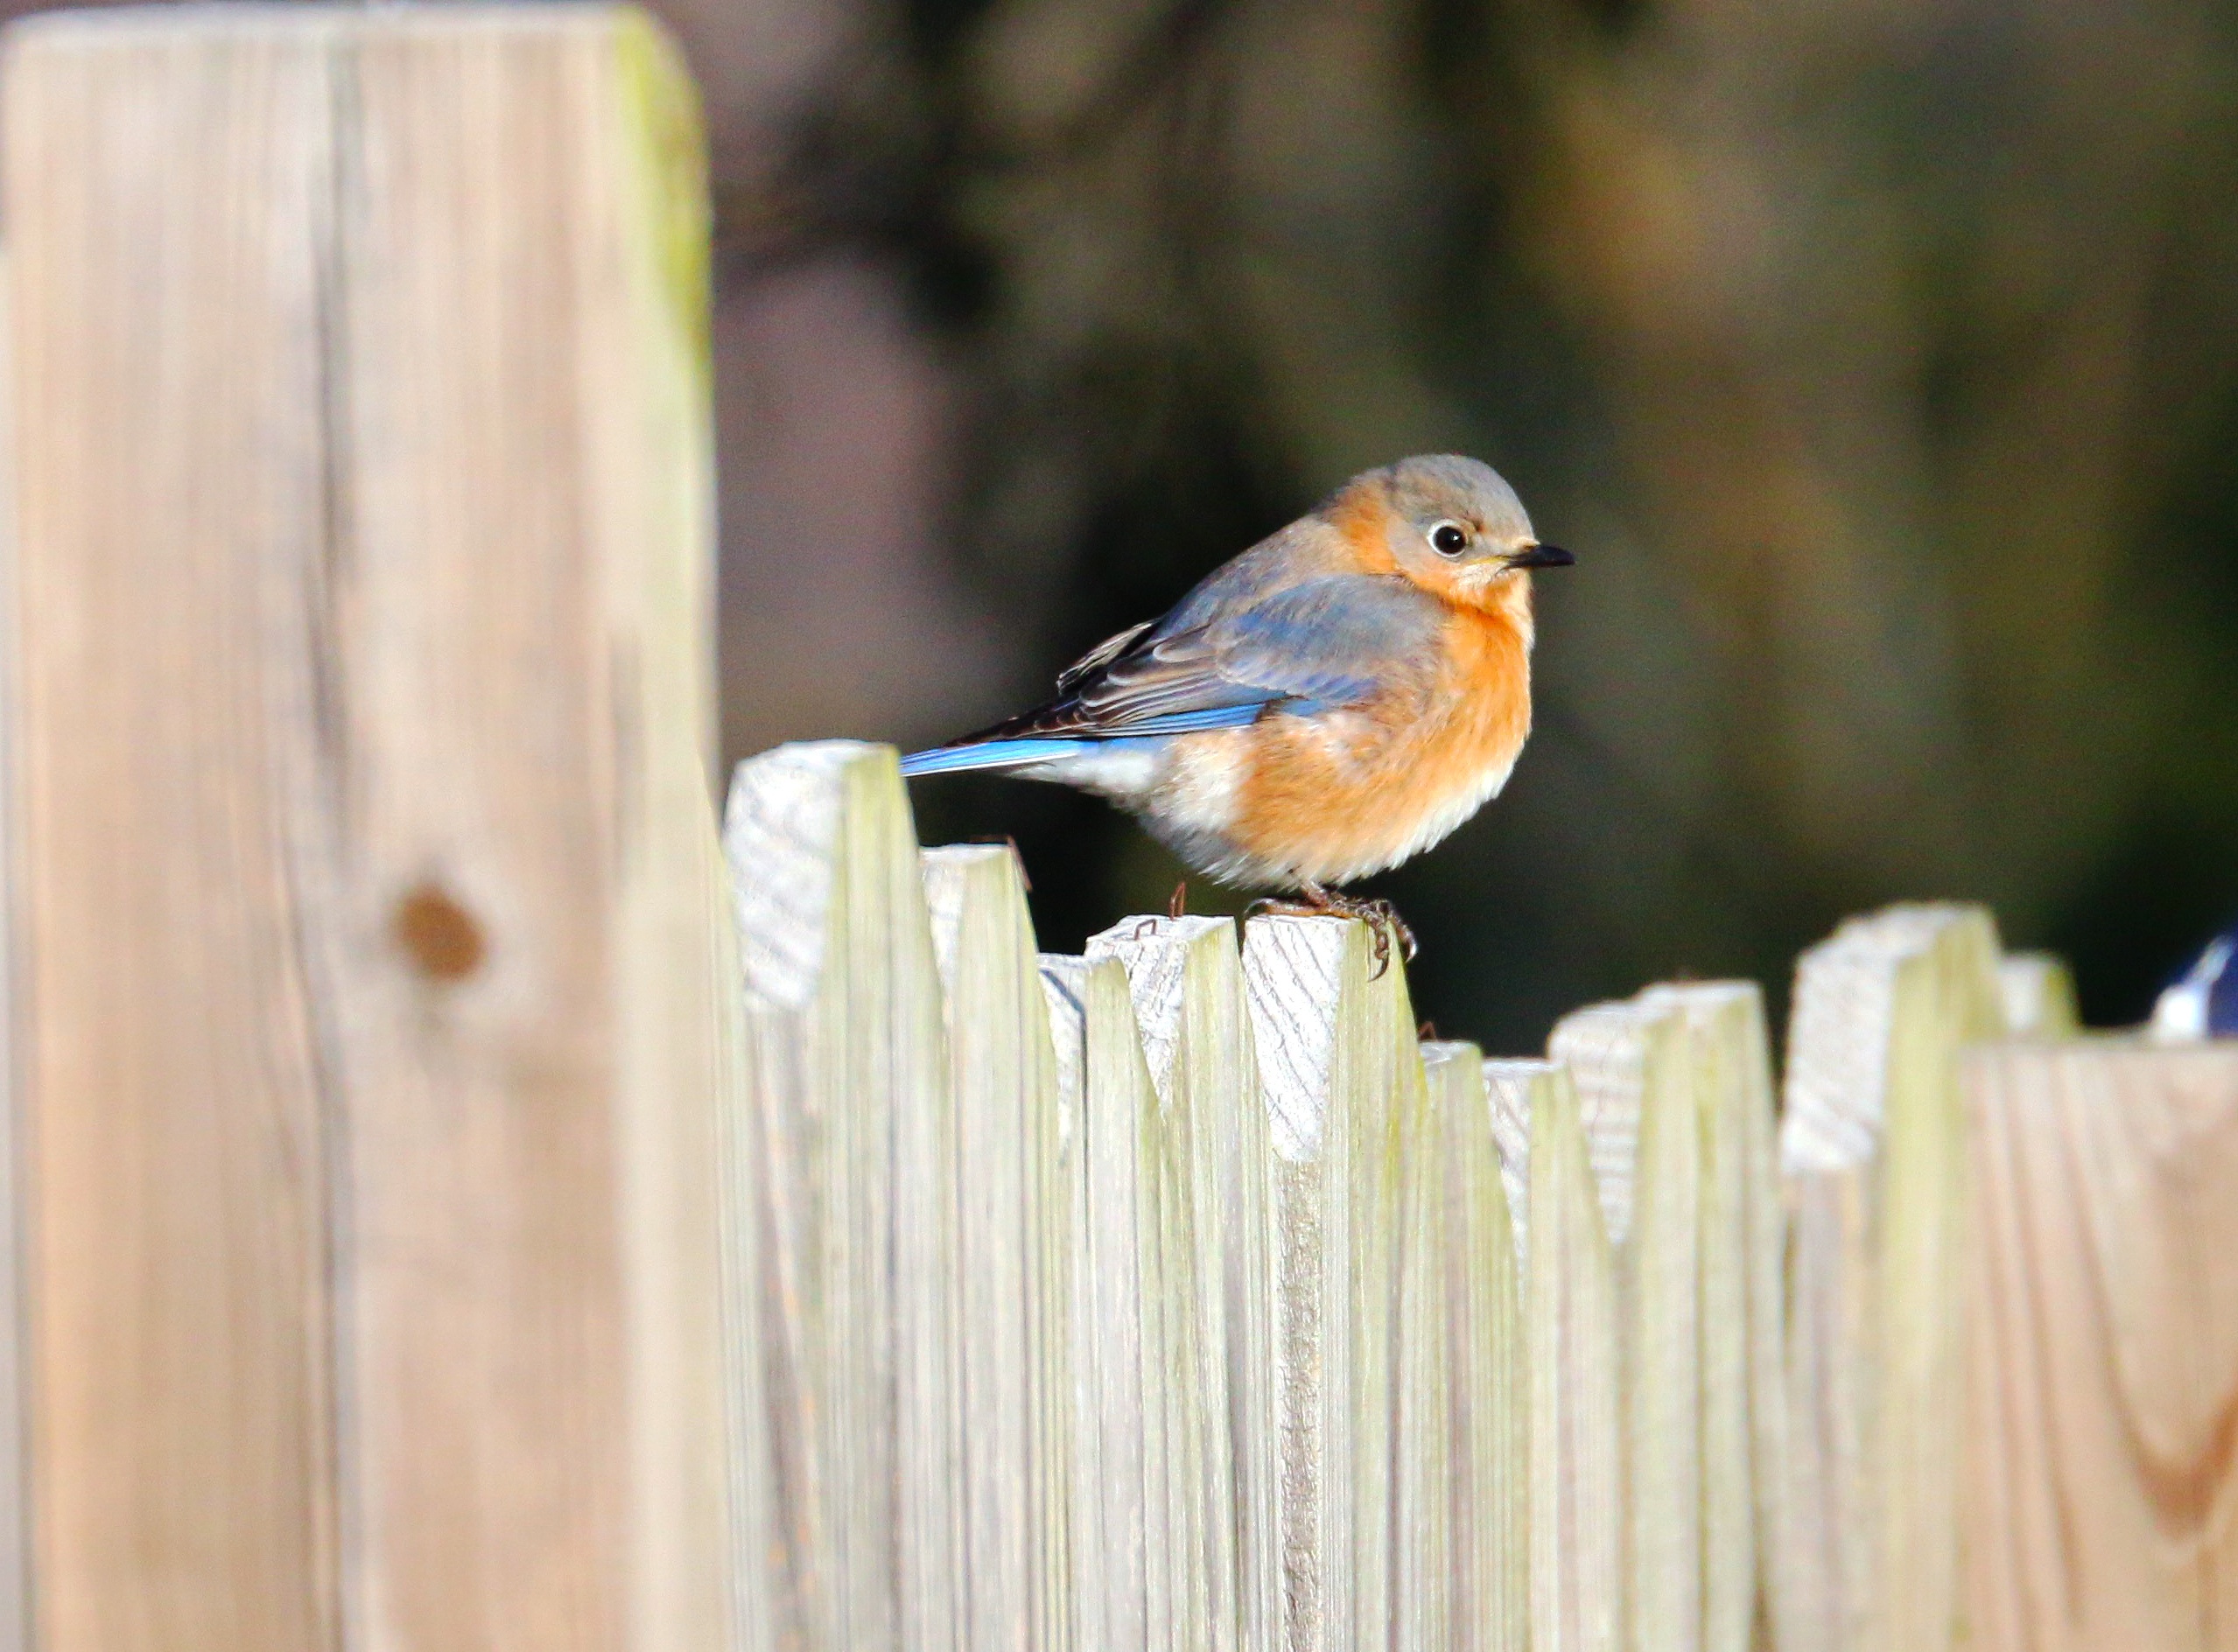
bird, wildlife, beak, robin, fauna, vertebrate, finch, bluebird, old world flycatcher, perching bird, european robin